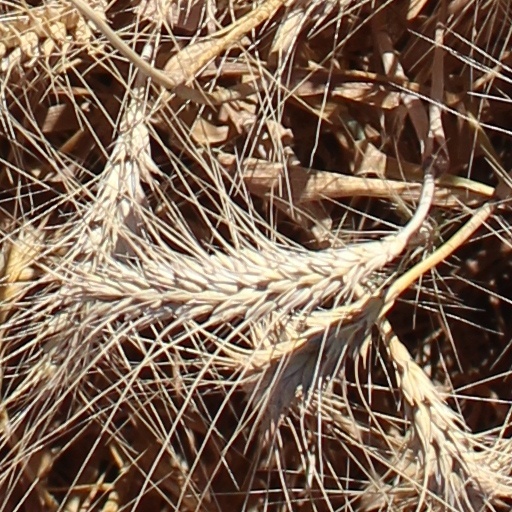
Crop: wheat